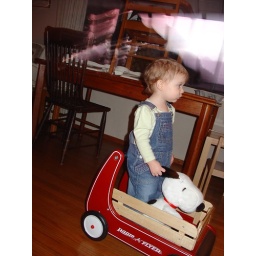
Racing down hill in our living room that had mysteriously tilted. Check out Snoopy's ears flying in the wind.